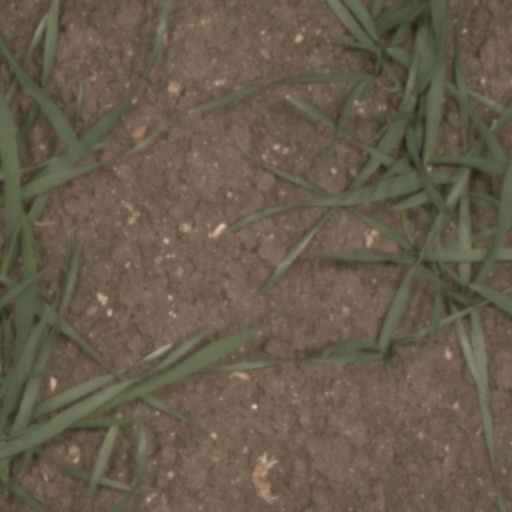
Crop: wheat